Synthetic phonics

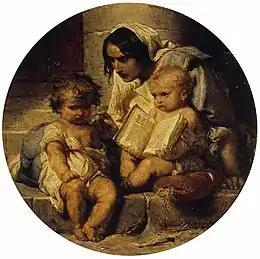
A Child Learning to Read, Paul Delaroche (1797–1856)

Synthetic phonics refers to a family of programmes which aim to teach reading and writing through the following methods: